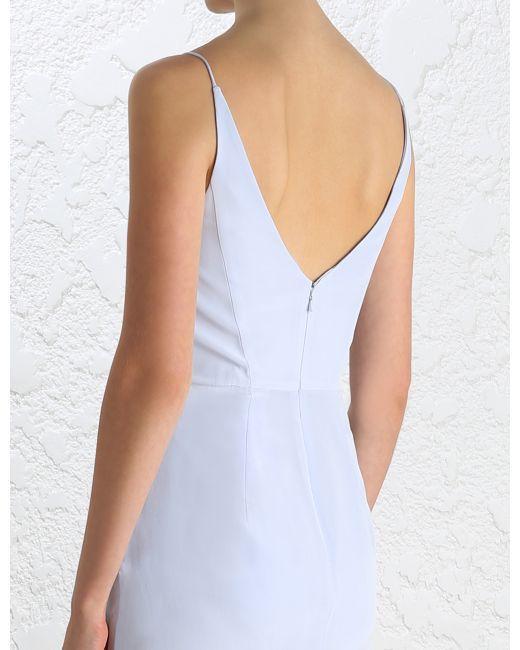
Weißes ärmelloses Kleid mit offenem Rücken für Damen